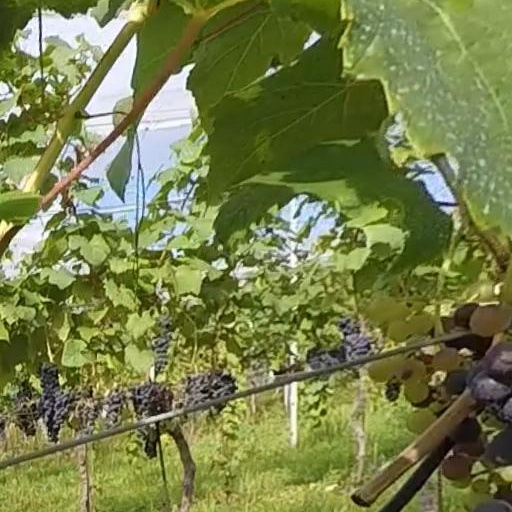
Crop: grape